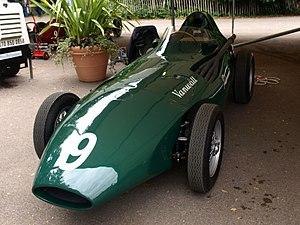
Le Grand Prix de France 1958, disputé sur le circuit de Reims-Gueux le 6 juillet 1958, est la soixante-dixième épreuve du championnat du monde de Formule 1 courue depuis 1950 et la sixième manche du championnat 1958.